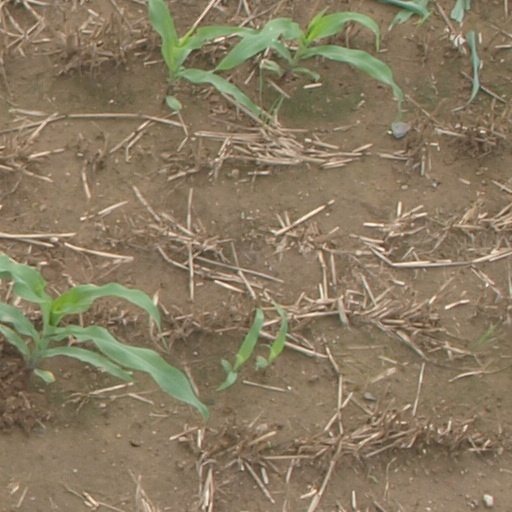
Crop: maize; corn